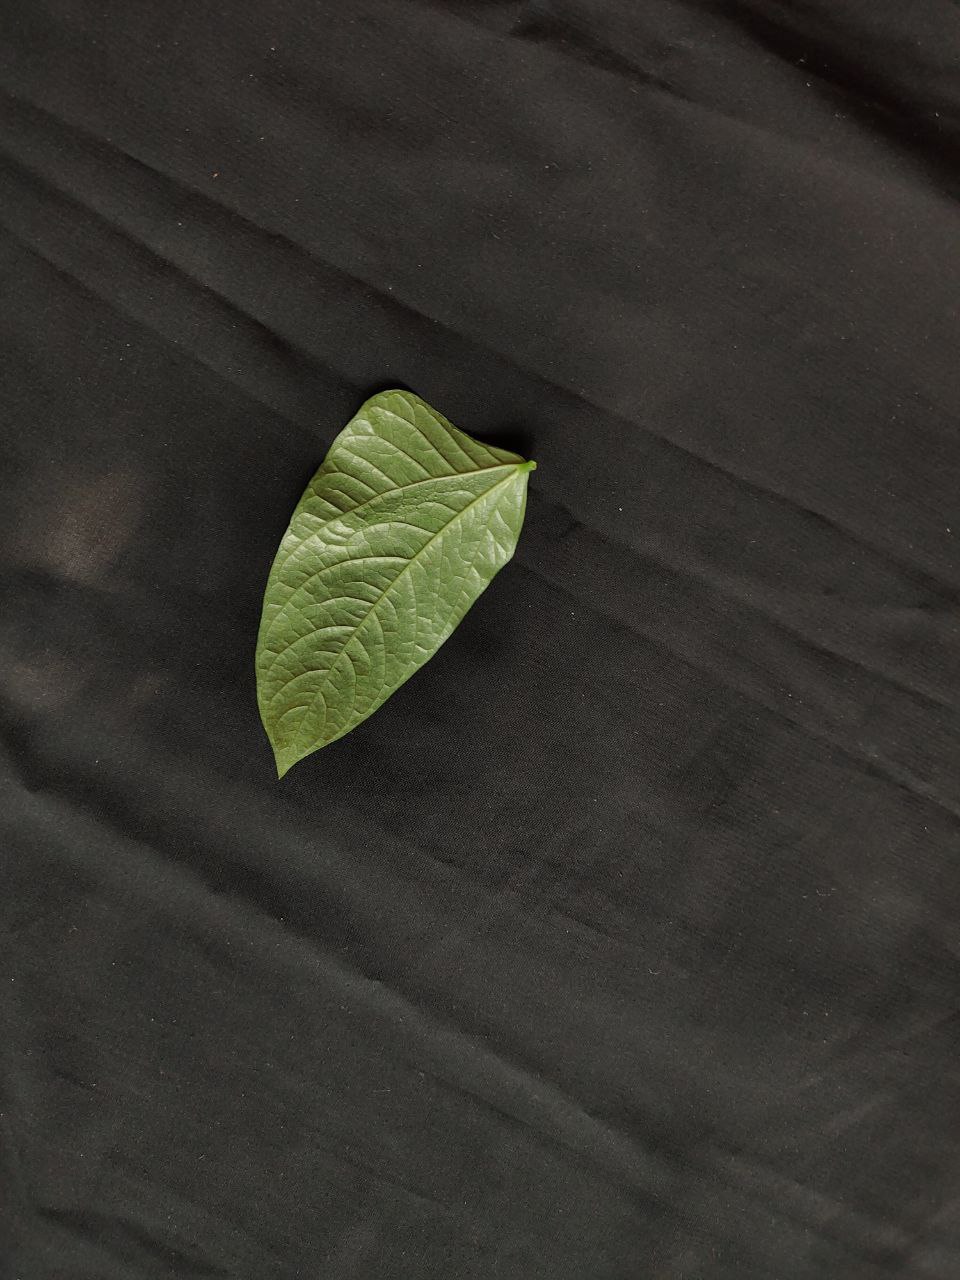
Crop: cowpea
Leaf condition: Mosaic Virus